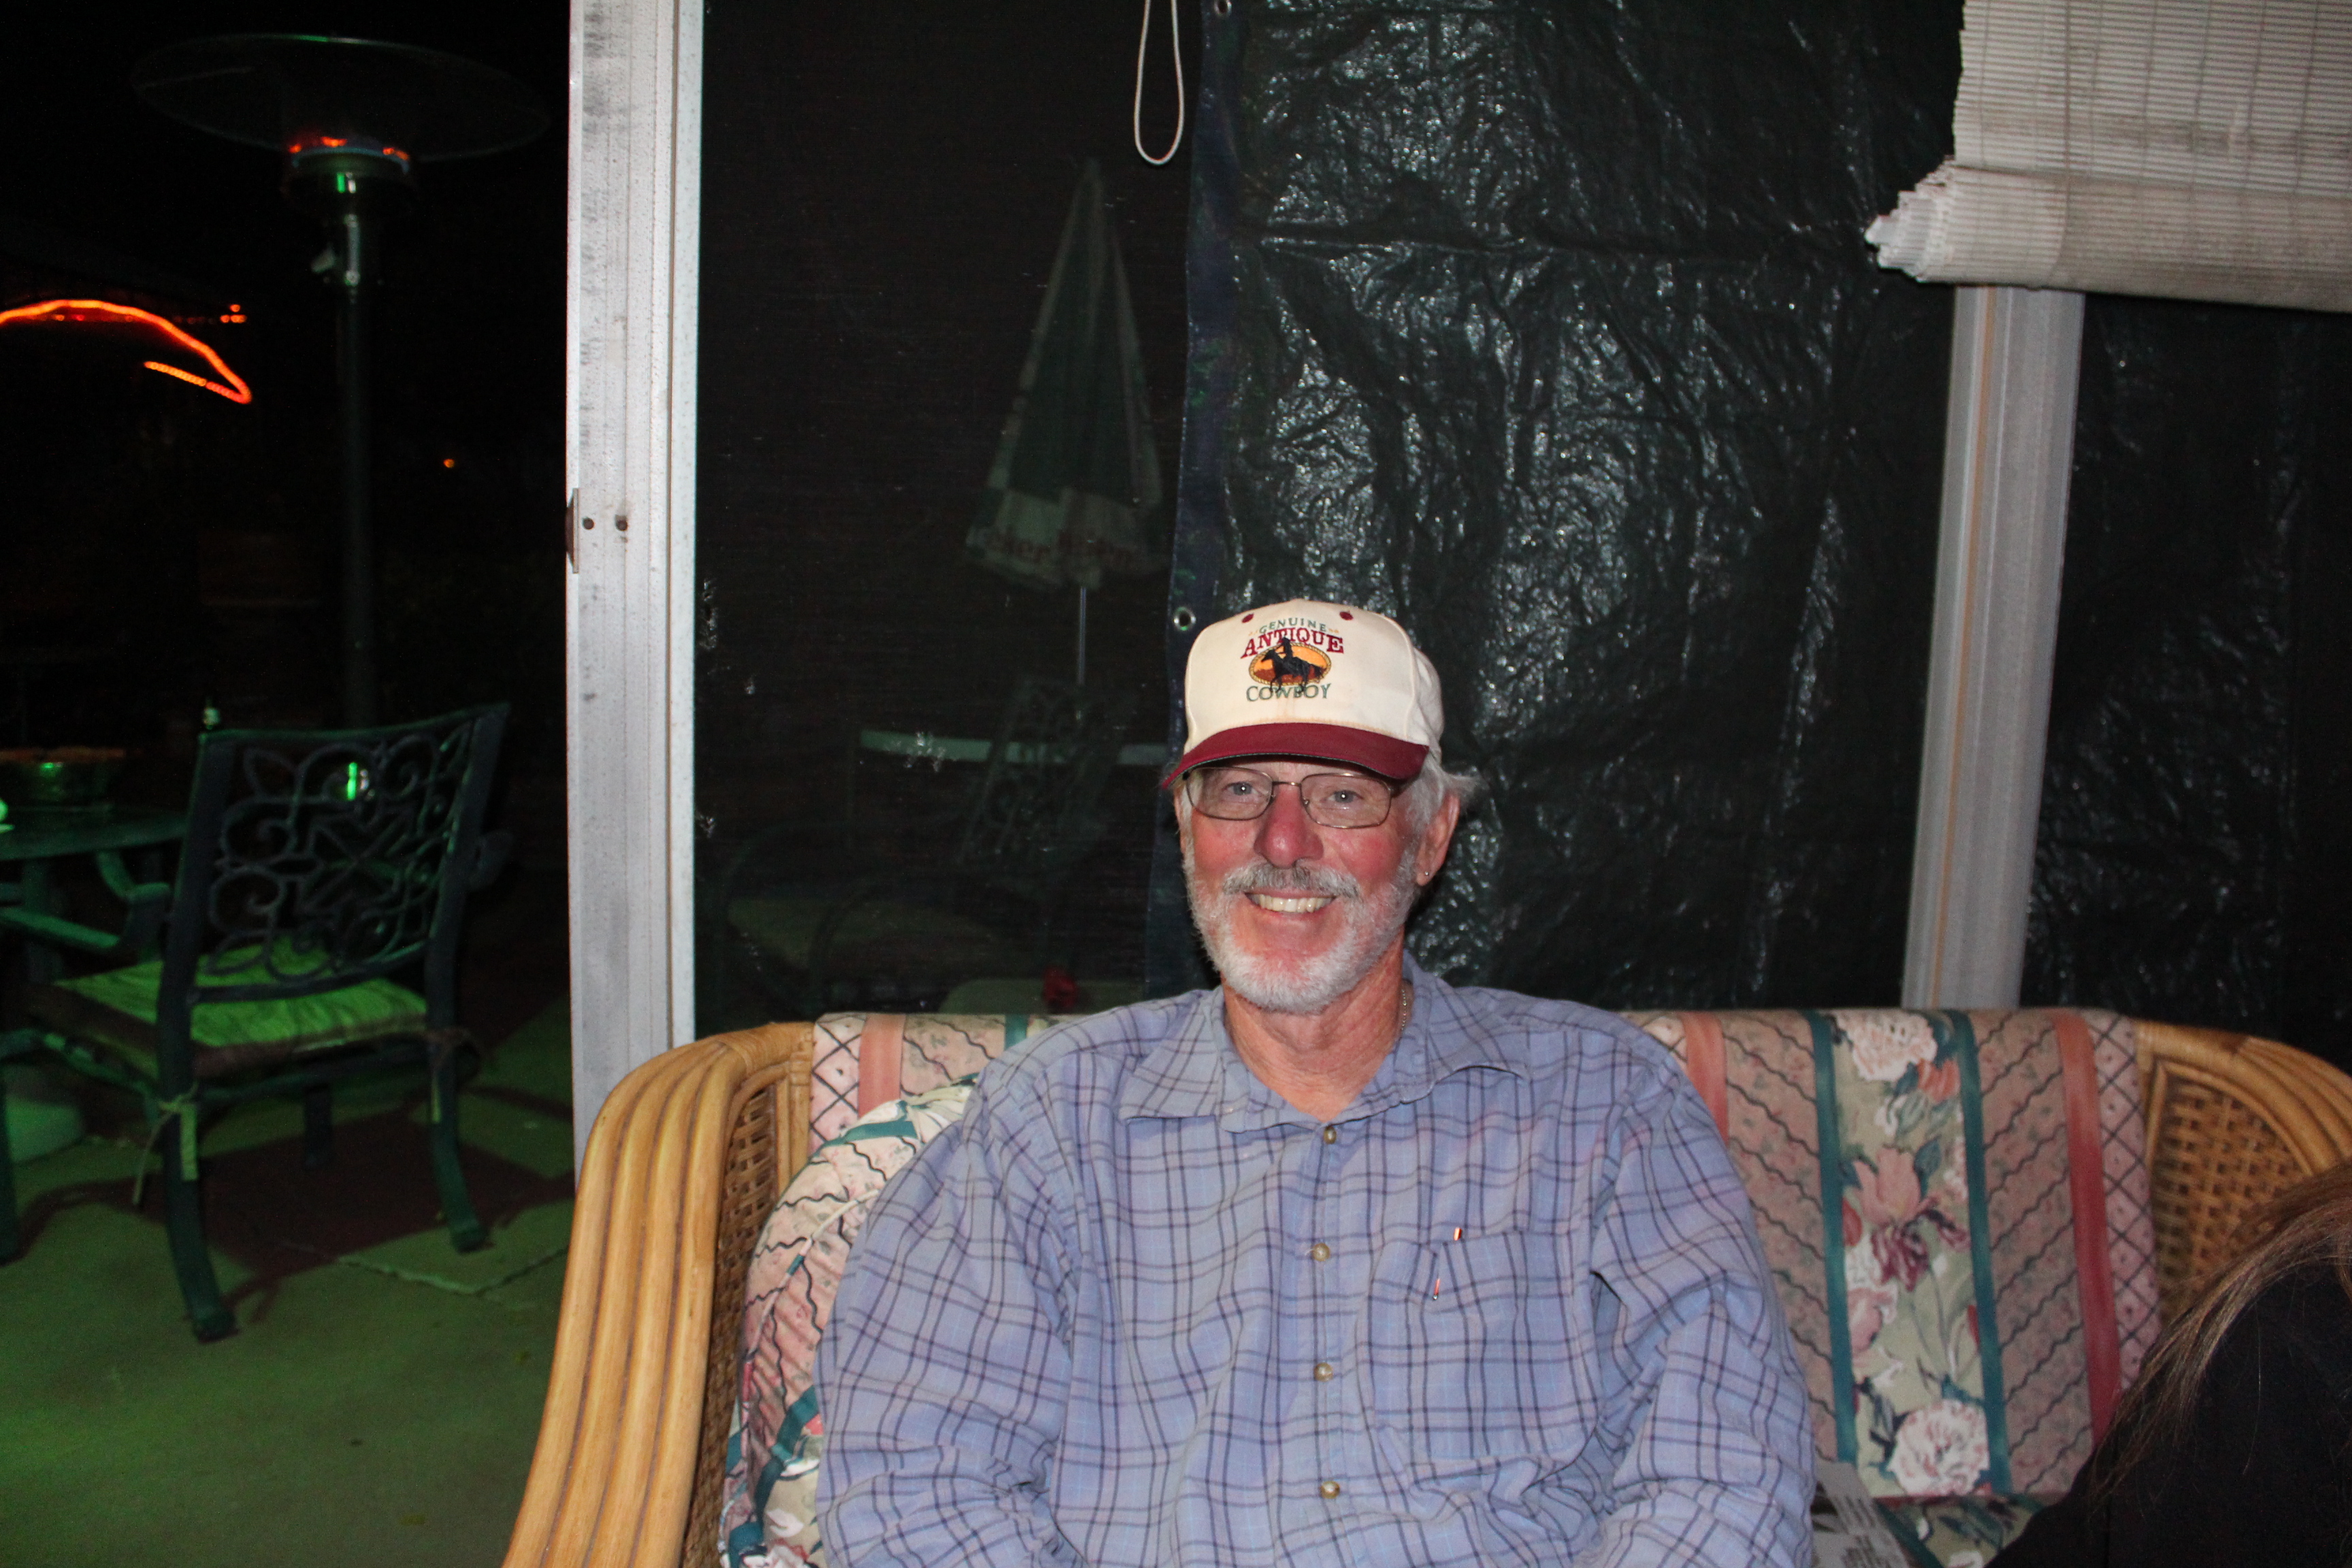
headgear, smile, fun, cool, event